Tamás Lossonczy

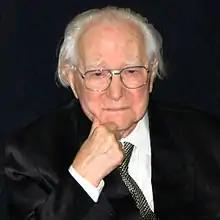

Tamás Lossonczy (12 August 1904 – 3 November 2009) was a Hungarian abstract painter. He is considered by many critics to be one of the leading figures of modern art in Hungary of the 20th century.